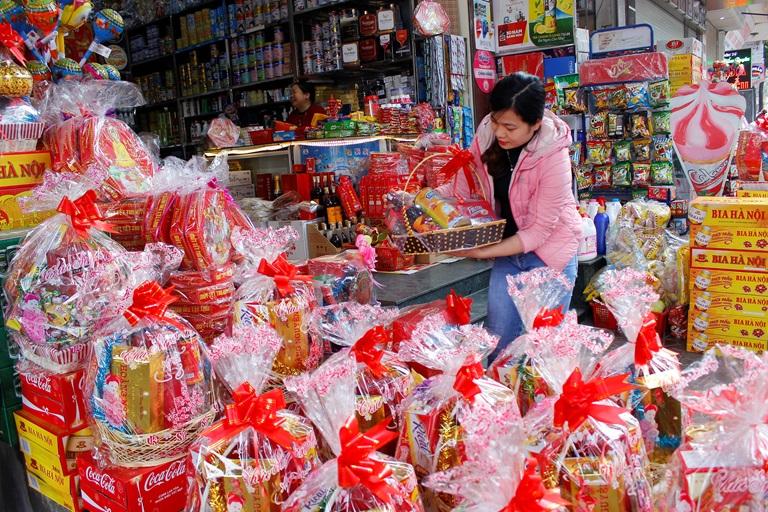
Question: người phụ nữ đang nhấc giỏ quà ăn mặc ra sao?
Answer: áo thun đen, áo khoác hồng và quần jean xanh